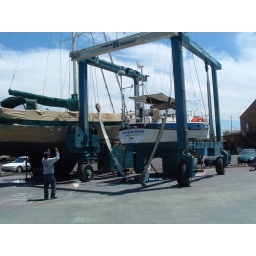
This is the crane that put the boat in the water